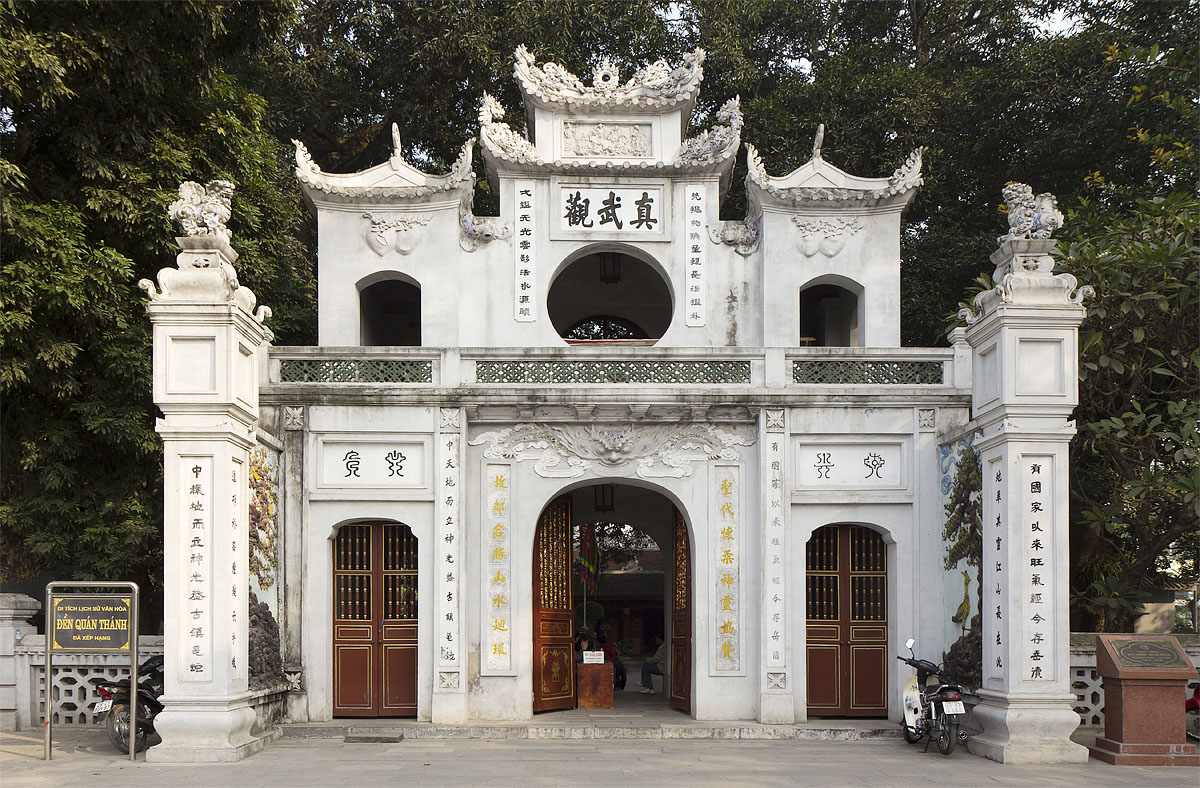
user: text: Tòa nhà chính trong hình có màu gì?
assistant: text: Màu trắng.

user: text: Có bao nhiêu cánh cửa ra vào ở tầng dưới của cổng chính?
assistant: text: Ba.

user: text: Biển hiệu ở phía bên trái cổng chính ghi tên di tích là gì?
assistant: text: Đền Quán Thánh.

user: text: Đền Quán Thánh là một trong Tứ Trấn Thăng Long, vậy ngôi đền này thờ vị thần nào?
assistant: text: Thần Huyền Thiên Trấn Vũ.

user: text: Các chữ Hán lớn trên cổng chính ghi tên ngôi đền là gì và hai bức tượng trên đỉnh các trụ cột lớn ở hai bên là hình con vật gì?
assistant: text: Ngôi đền mang tên 'Chân Vũ Quán' và hai bức tượng là sư tử đá (hoặc nghê).